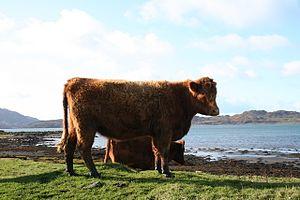
La Luing est une race bovine britannique.
L'élevage bovin au Canada est issu de la colonisation européenne qui a introduit l'espèce Bos taurus sur le continent américain.